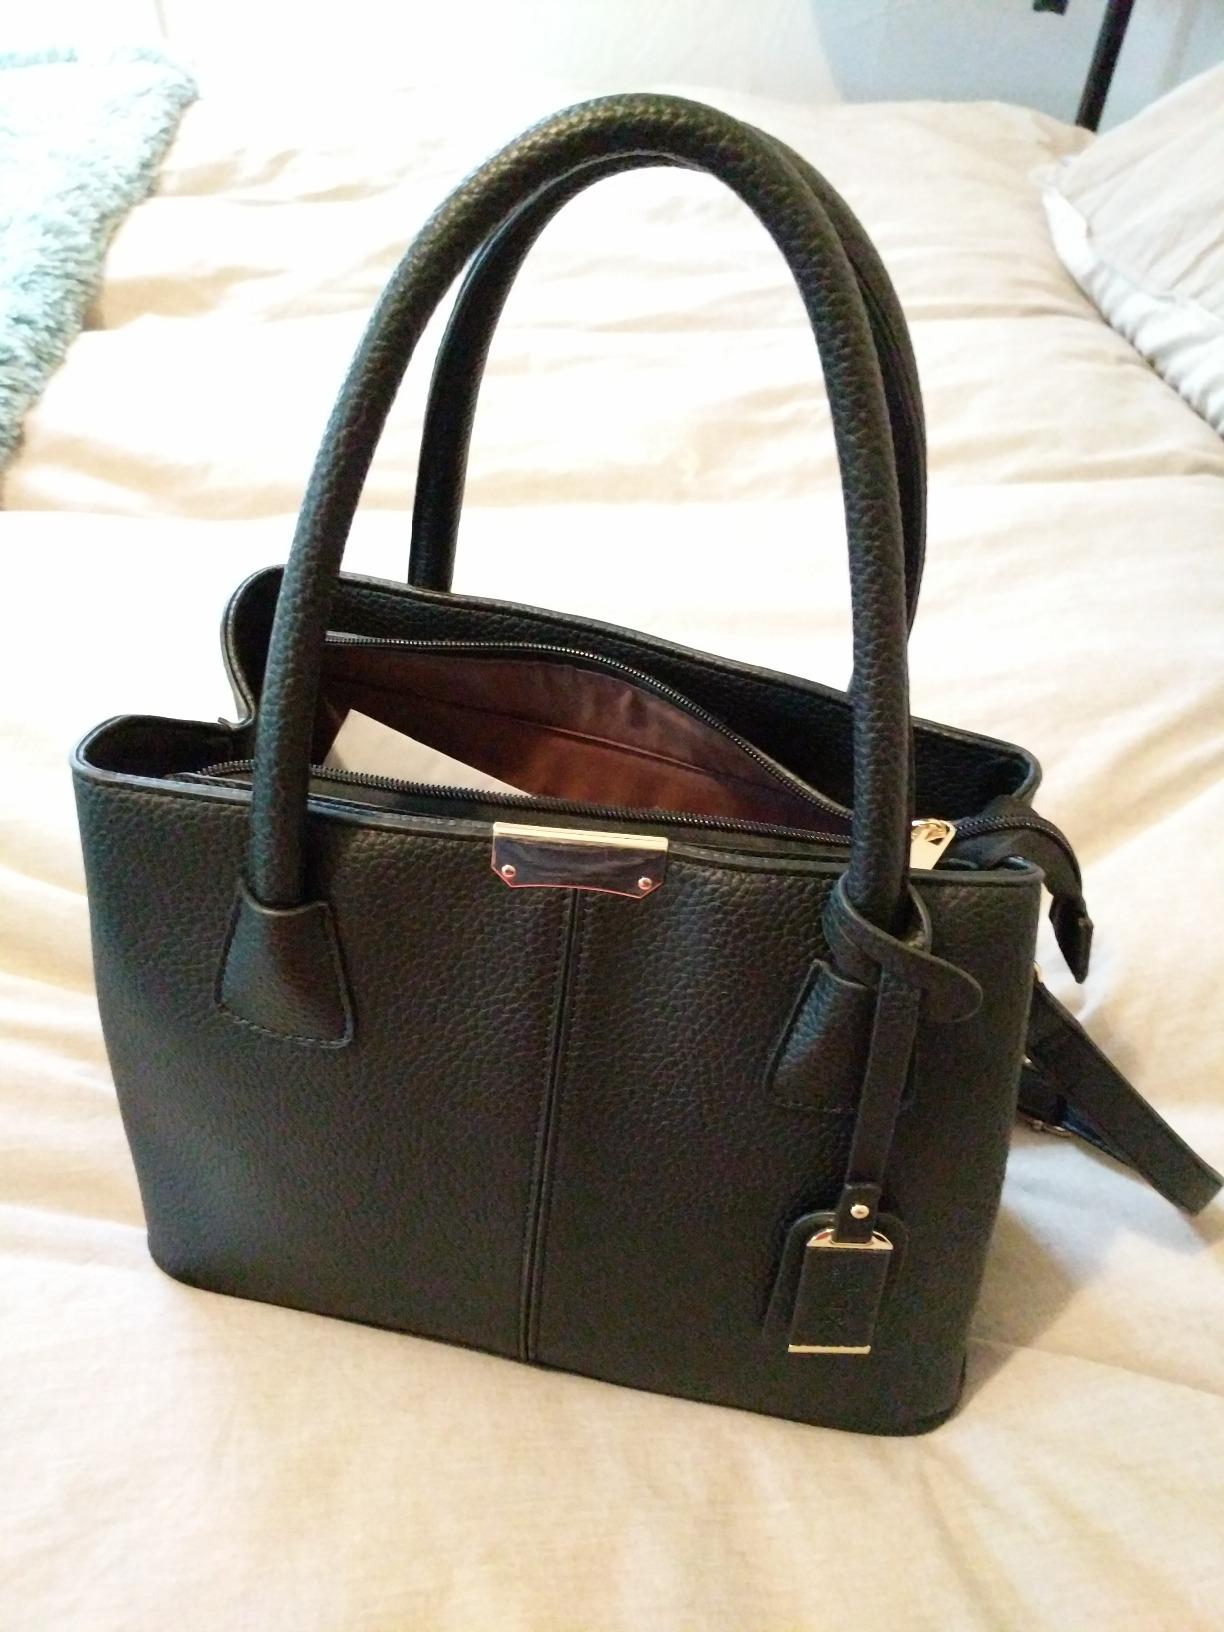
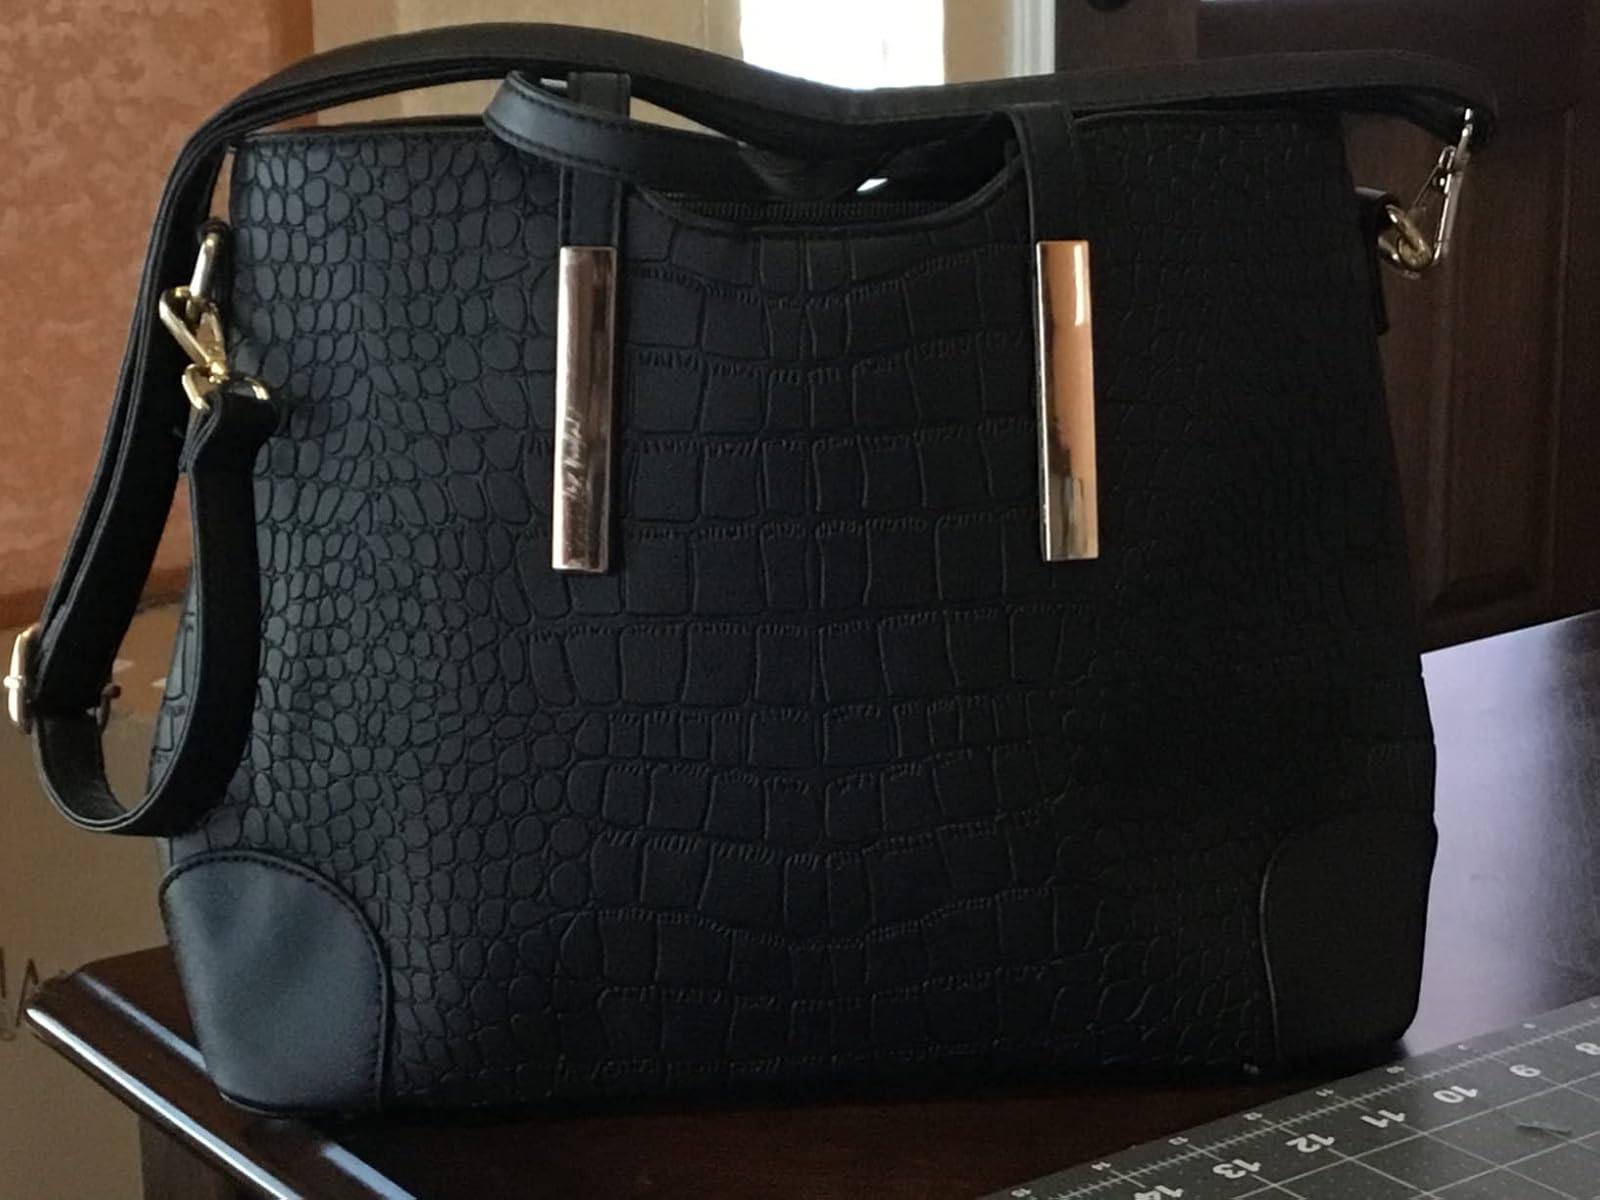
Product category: accessories_handbag
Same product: no